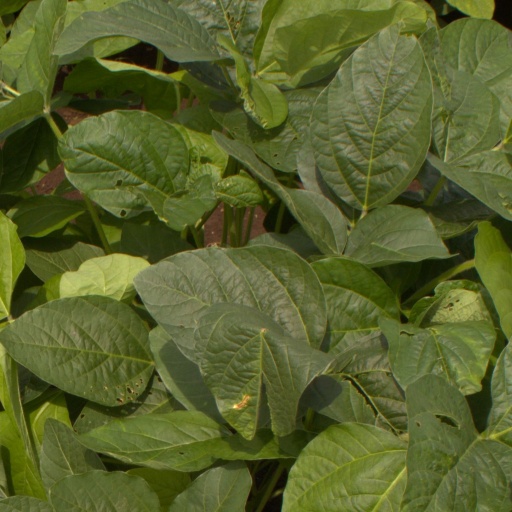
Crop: soybean